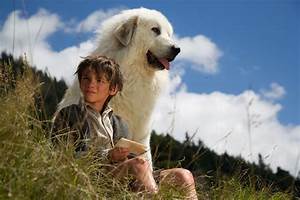
Label: dog